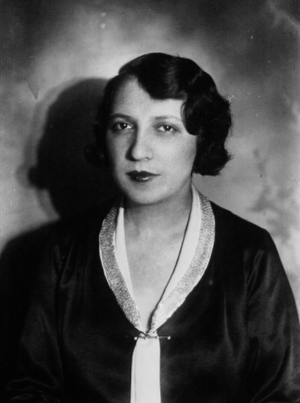
Madeleine, la femme de Charles Pélissier.
Charles Pélissier, né le 20 février 1903 dans le 16ᵉ arrondissement de Paris, arrondissement où il est mort le 28 mai 1959, est un coureur cycliste français. Professionnel de 1923 à 1939, il est l'un des piliers de l'équipe de France sur le Tour au début des années 1930 et l'un des coureurs les plus populaires de l'histoire de l'épreuve. En six participations à la Grande Boucle, il y remporte seize étapes. Il y obtient son meilleur classement final en 1930 en terminant au neuvième rang, l'année où il établit le record de victoires d'étapes sur un même Tour de France avec huit succès. Cette performance n'est égalée que par Eddy Merckx en 1970 et 1974 et Freddy Maertens en 1976.